Echium vulcanorum

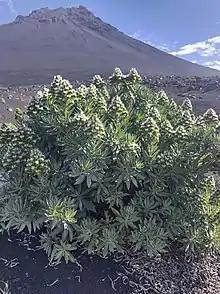
Echium Vulcanorum near Pico do Fogo.

The plant is a very branched shrub that reaches 1–2 m height. Its leaves are lanceolate and 5-7 cm long and 1-1.5 cm wide. Its flowers are white, rarely bluish. Although the plant can have flowers all year long, the most display occurs in the spring when the plant is covered in enormous, cone-shaped clusters of blossoms. Each funnel-shaped blossom has blue streaks radiating from its center and is pearly white with a length of little under an inch. Bees are very fond of the blossoms. "Echium vulcanorum" is a long-lived species that flower beautifully for several years, in contrast to many "Echium" species that only flower once before dying.